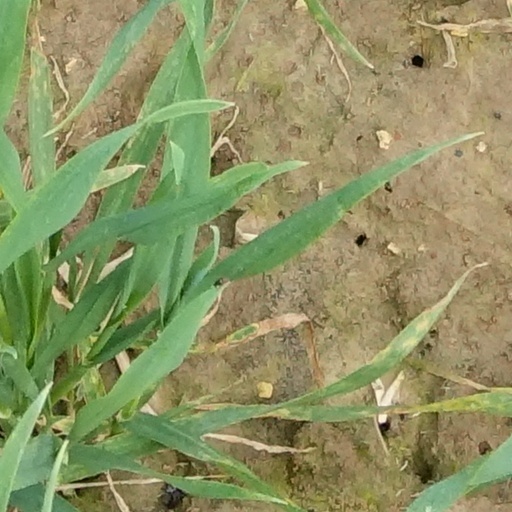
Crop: wheat